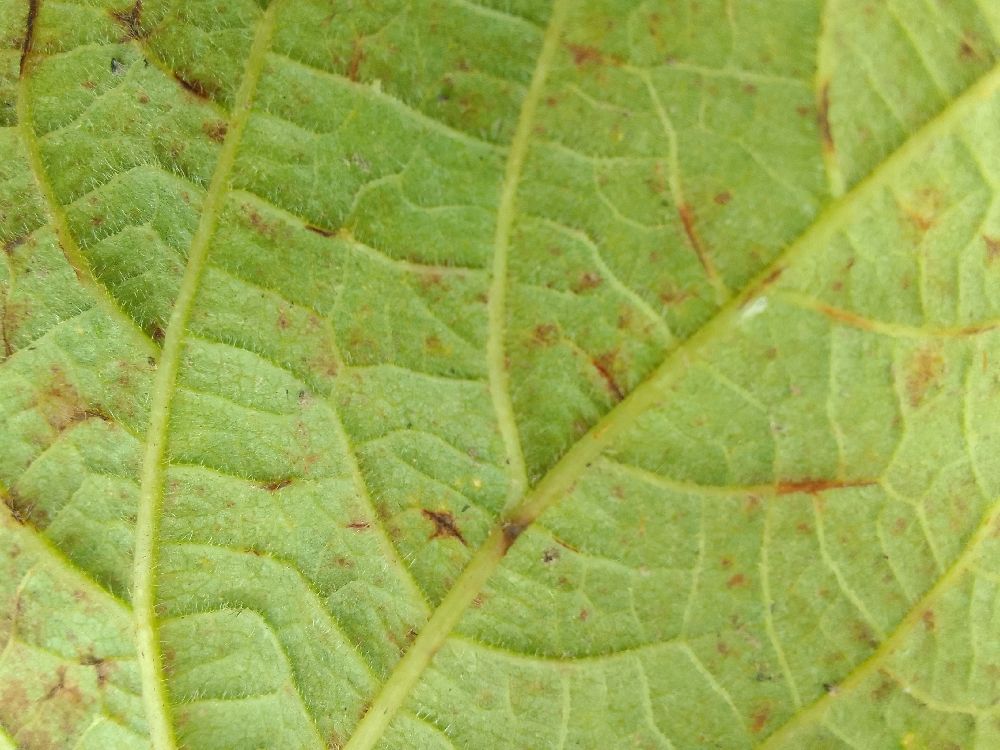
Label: anthracnose